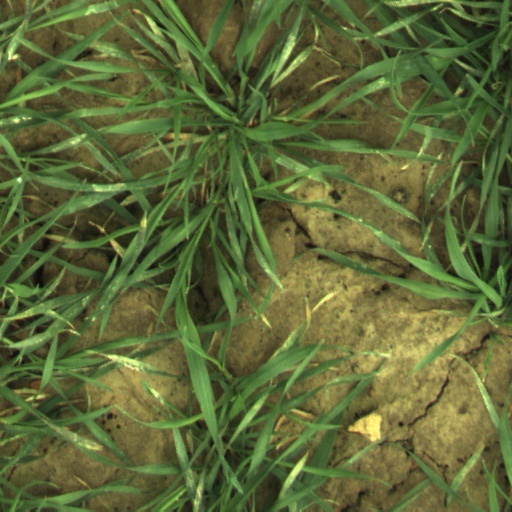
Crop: wheat